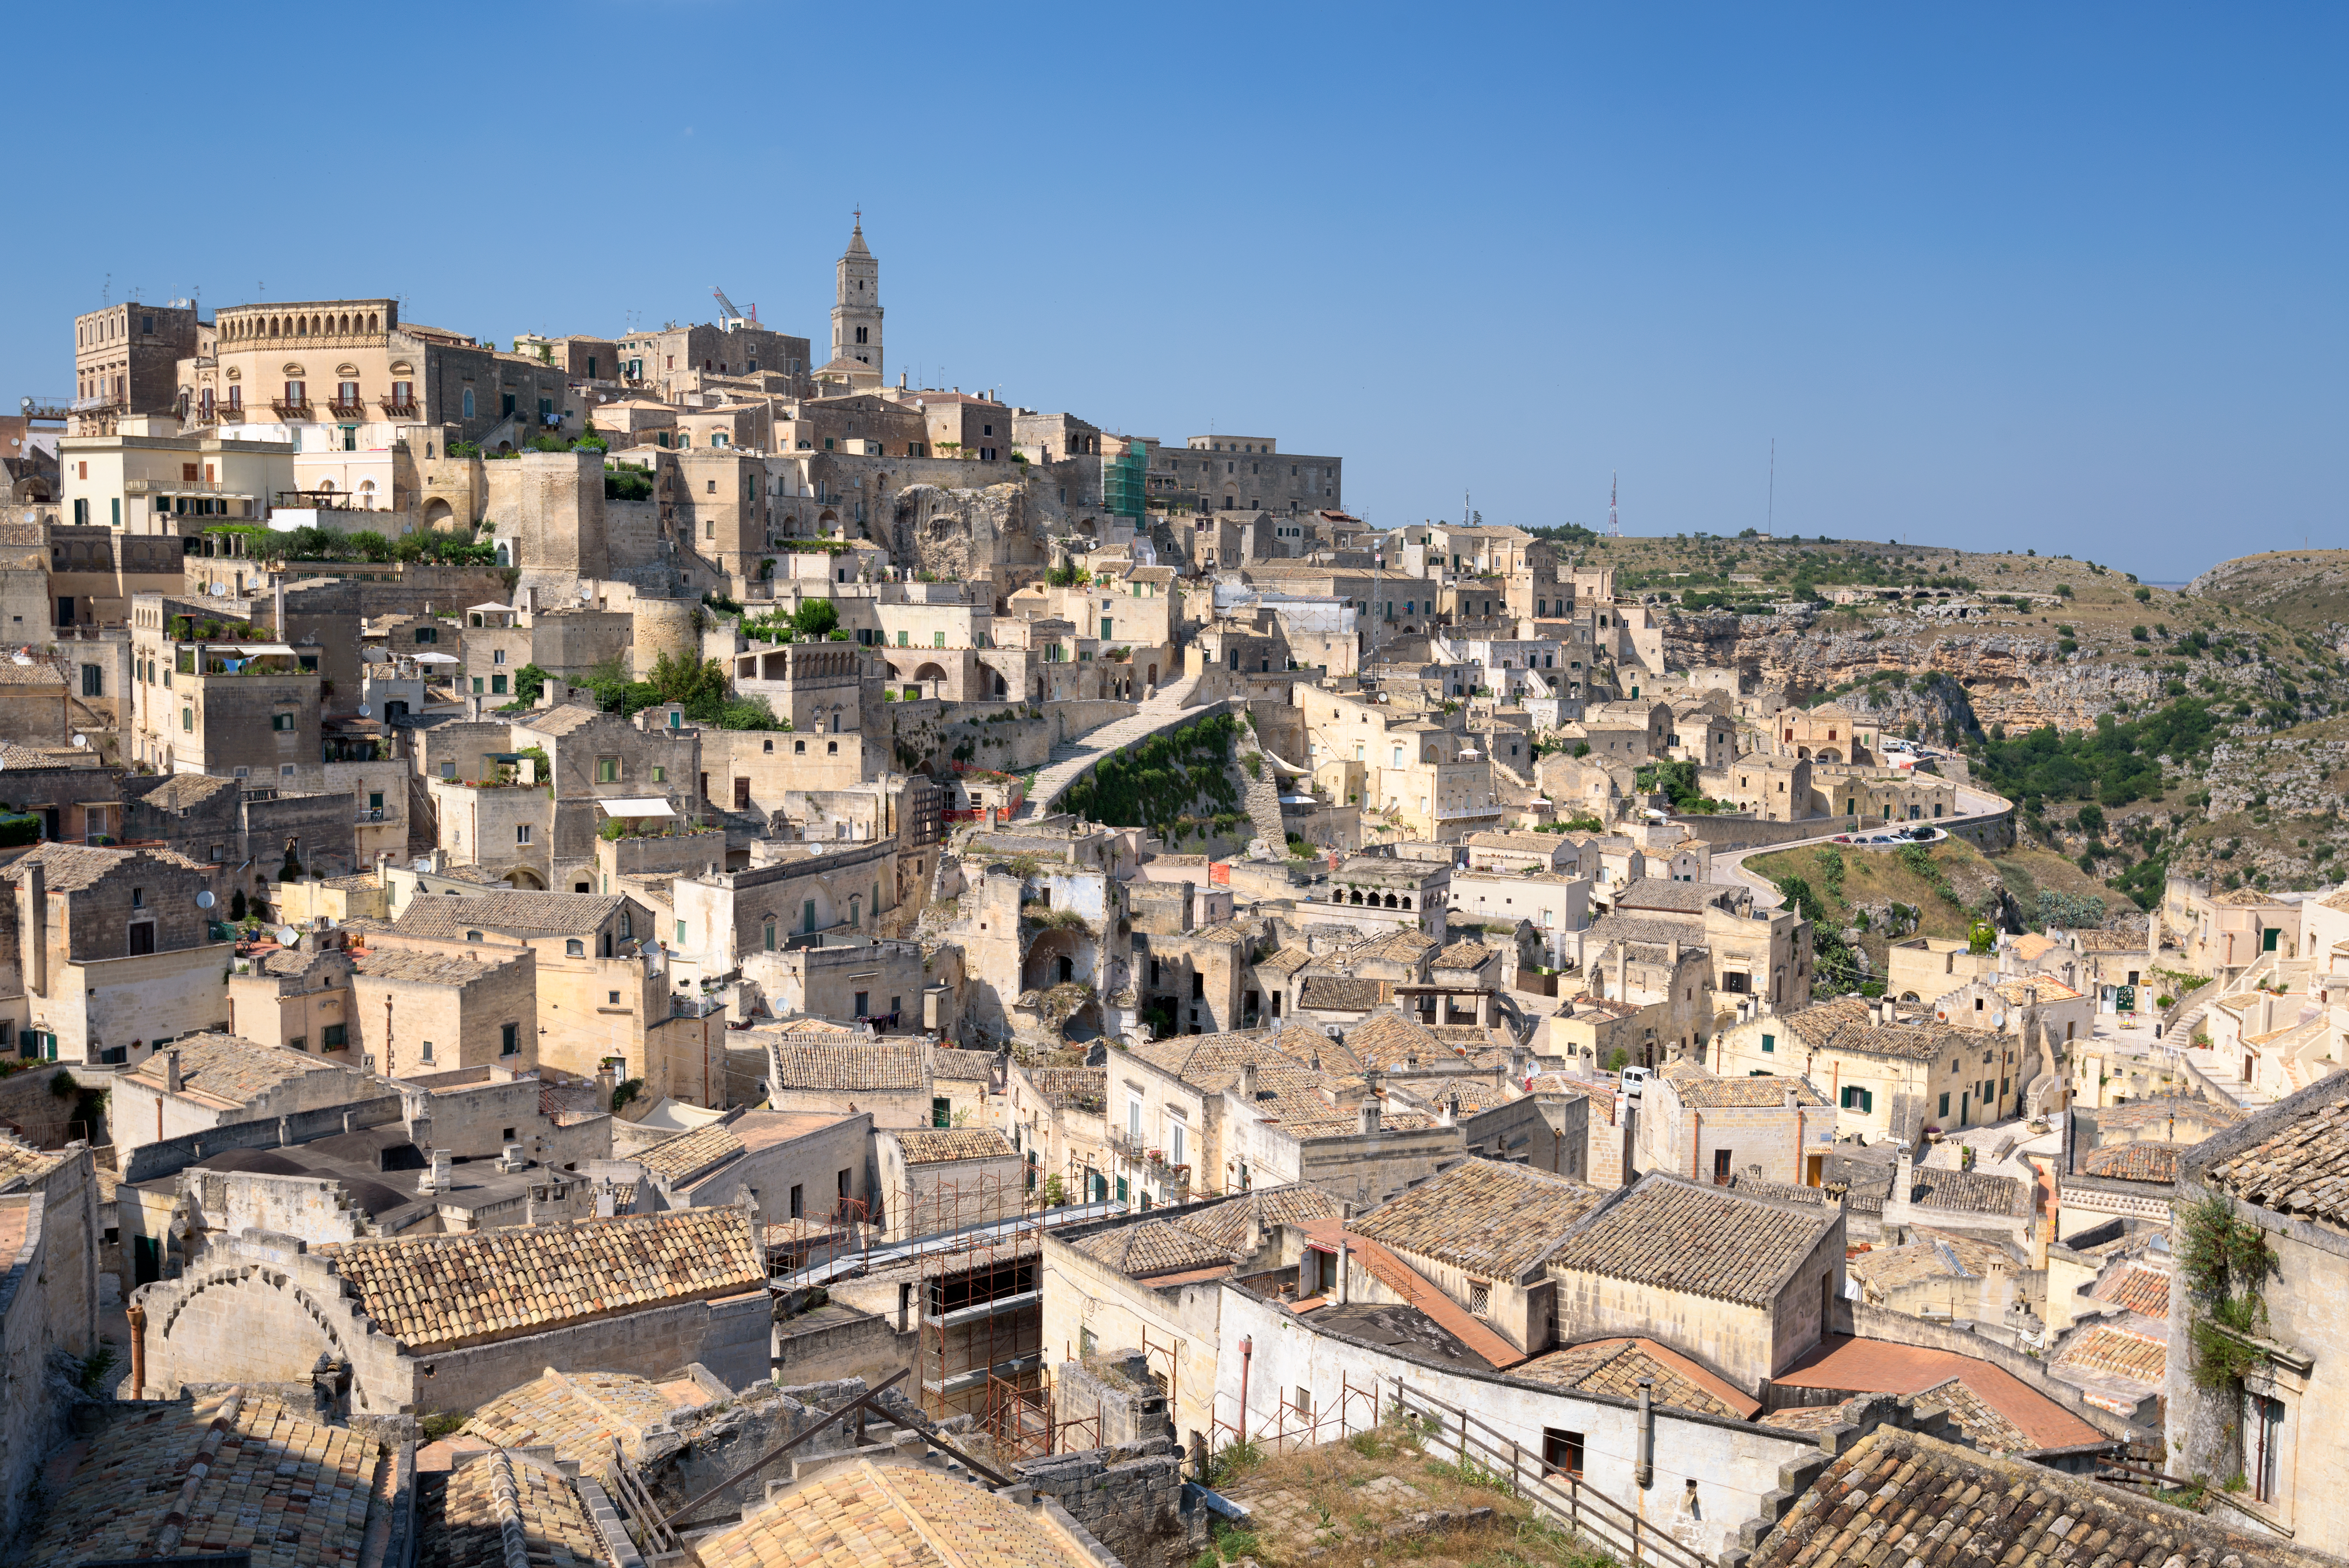
town, city, cityscape, panorama, village, mediterranean, italy, nikon, fortification, cruise, 2016, free, publicdomain, ruins, costa, d750, eastern, it, matera, basilicata, neighbourhood, ancient rome, aerial photography, unesco world heritage site, historic site, ancient history, residential area, human settlement